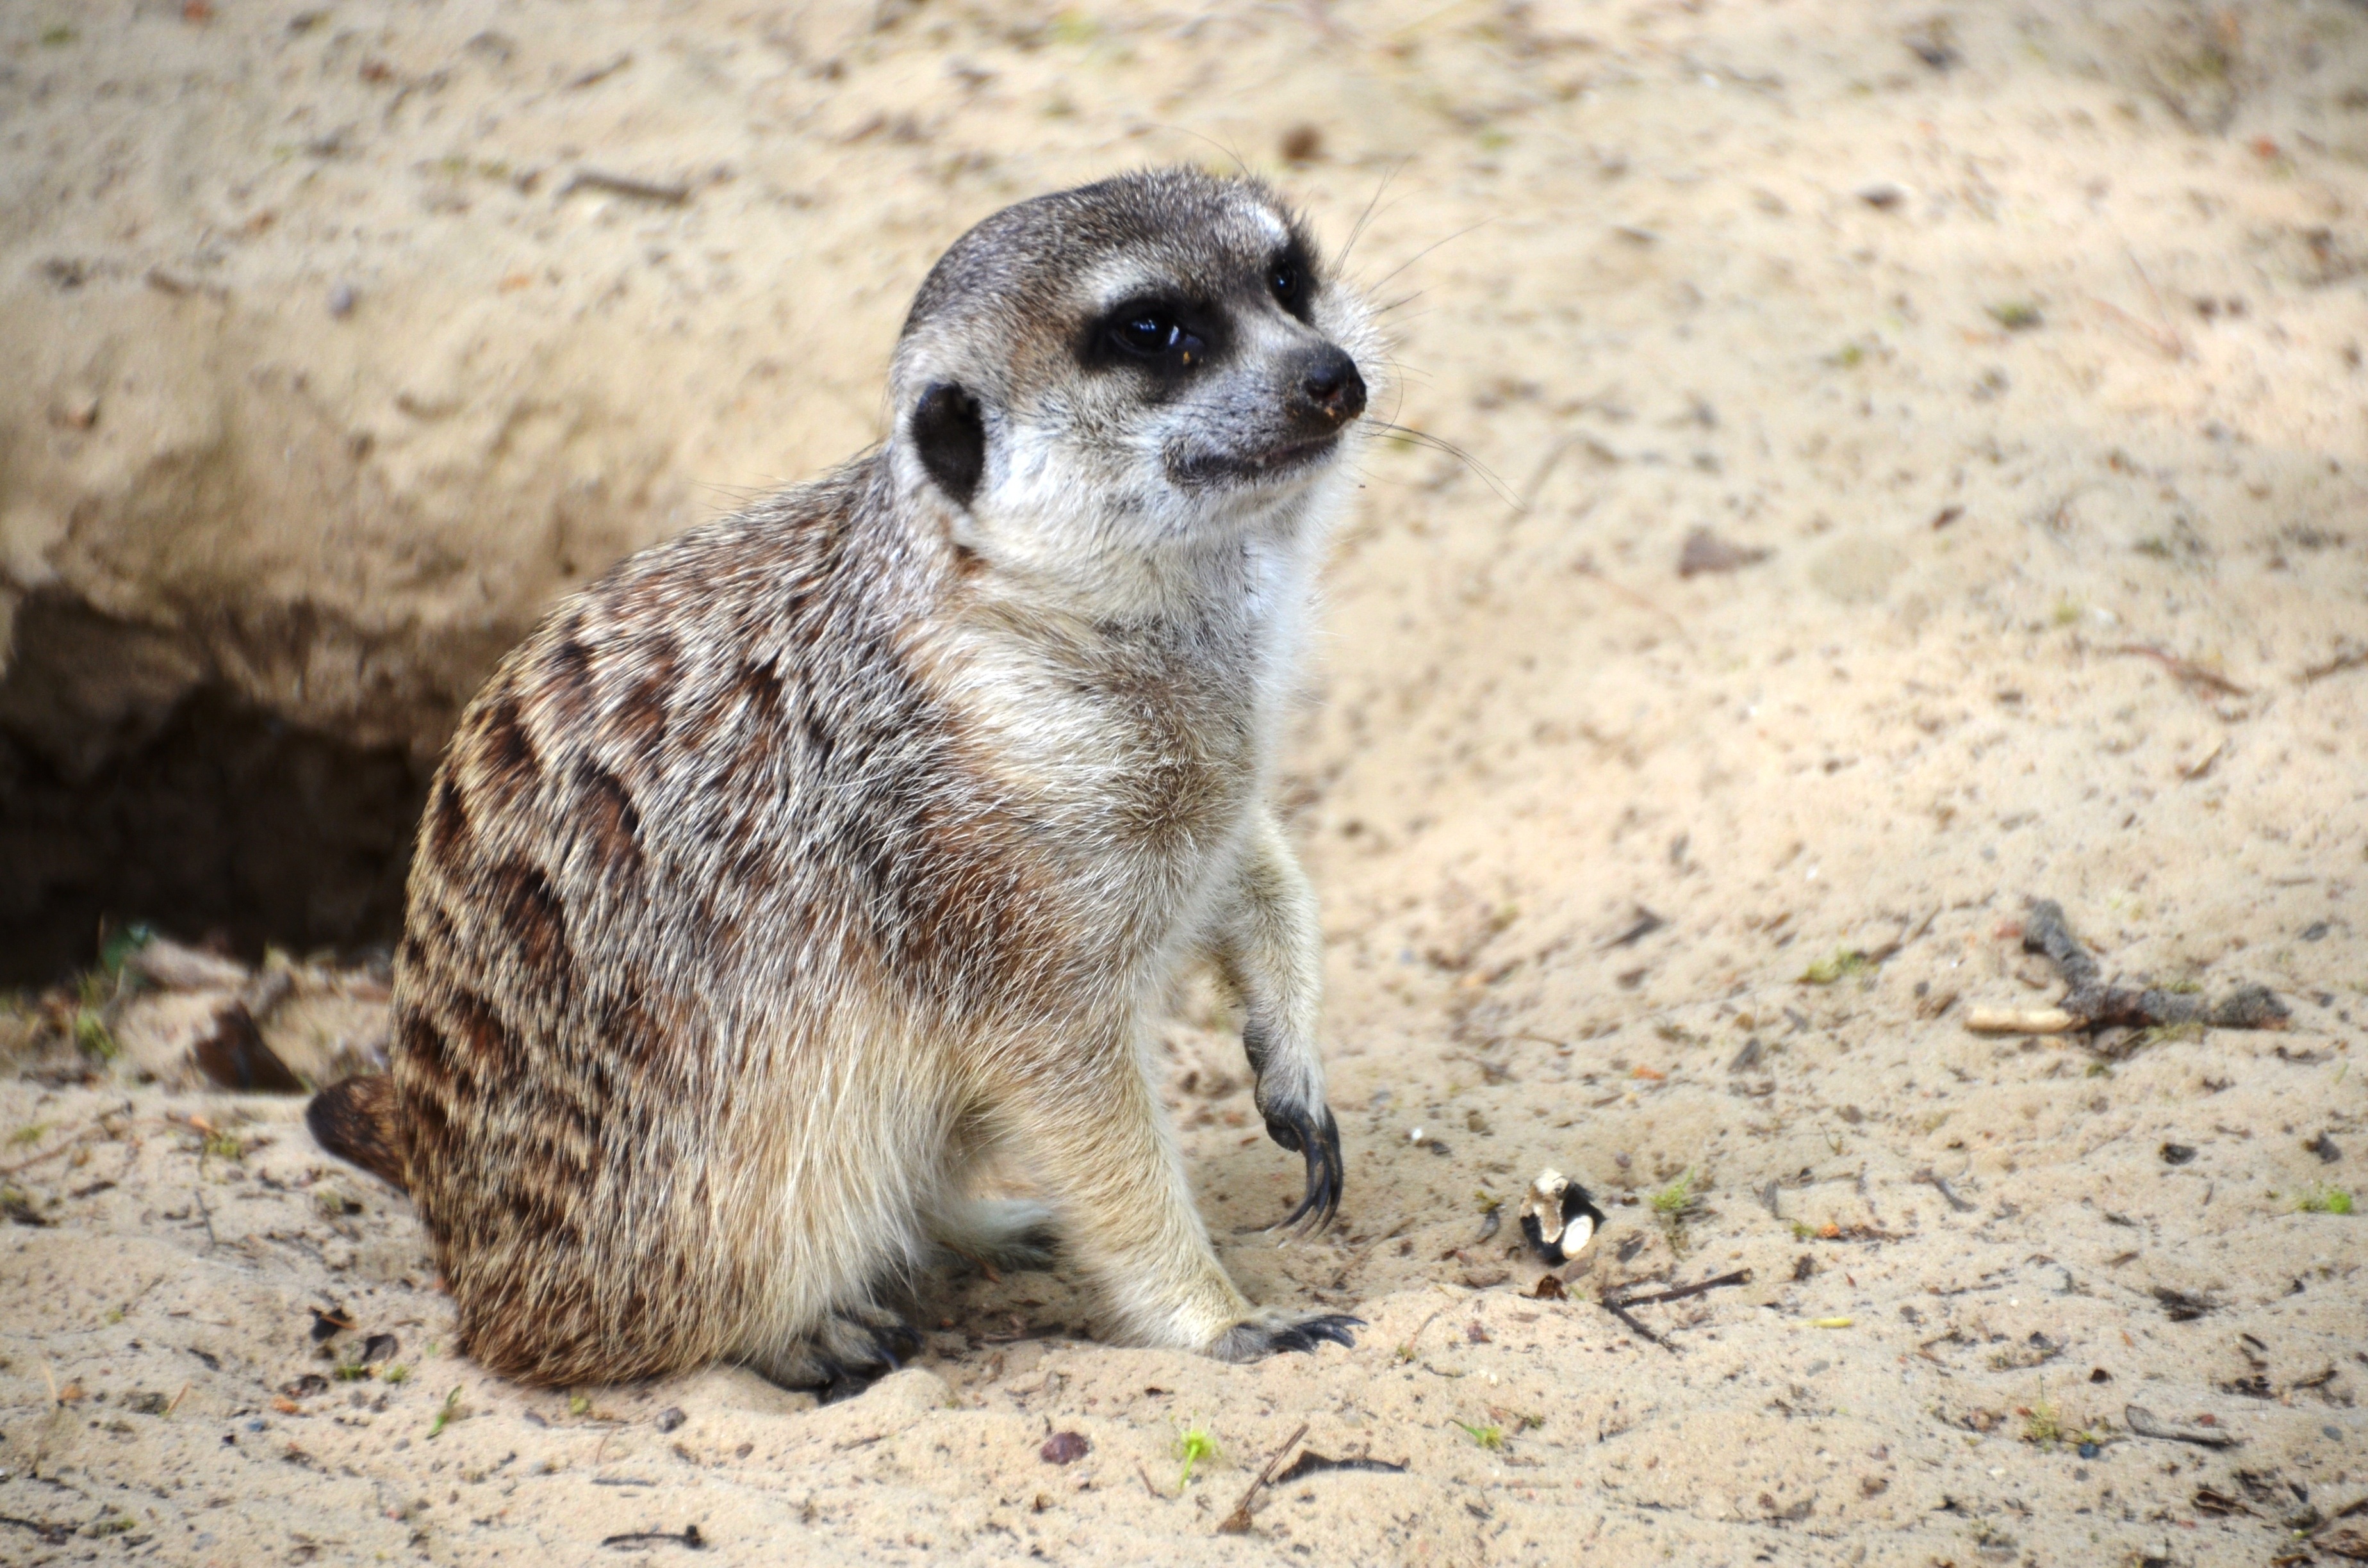
wildlife, zoo, mammal, fauna, vertebrate, meerkat, mongoose, meercat, suricata suricatta, herpestidae, scharrtier, species of mammal